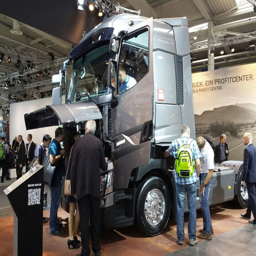
international truck of the year